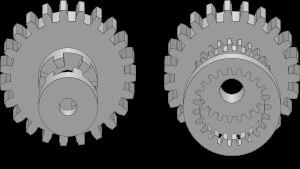
Une boîte de vitesses est un dispositif mécanique, et souvent mécatronique sur les véhicules récents, permettant d'adapter la transmission d'un mouvement entre un arbre moteur et un arbre récepteur. Utilisée dans de multiples contextes, son cas d'utilisation la plus fréquente est la transmission de la puissance d'un moteur en adaptant le couple moteur au besoin de l'arbre récepteur.